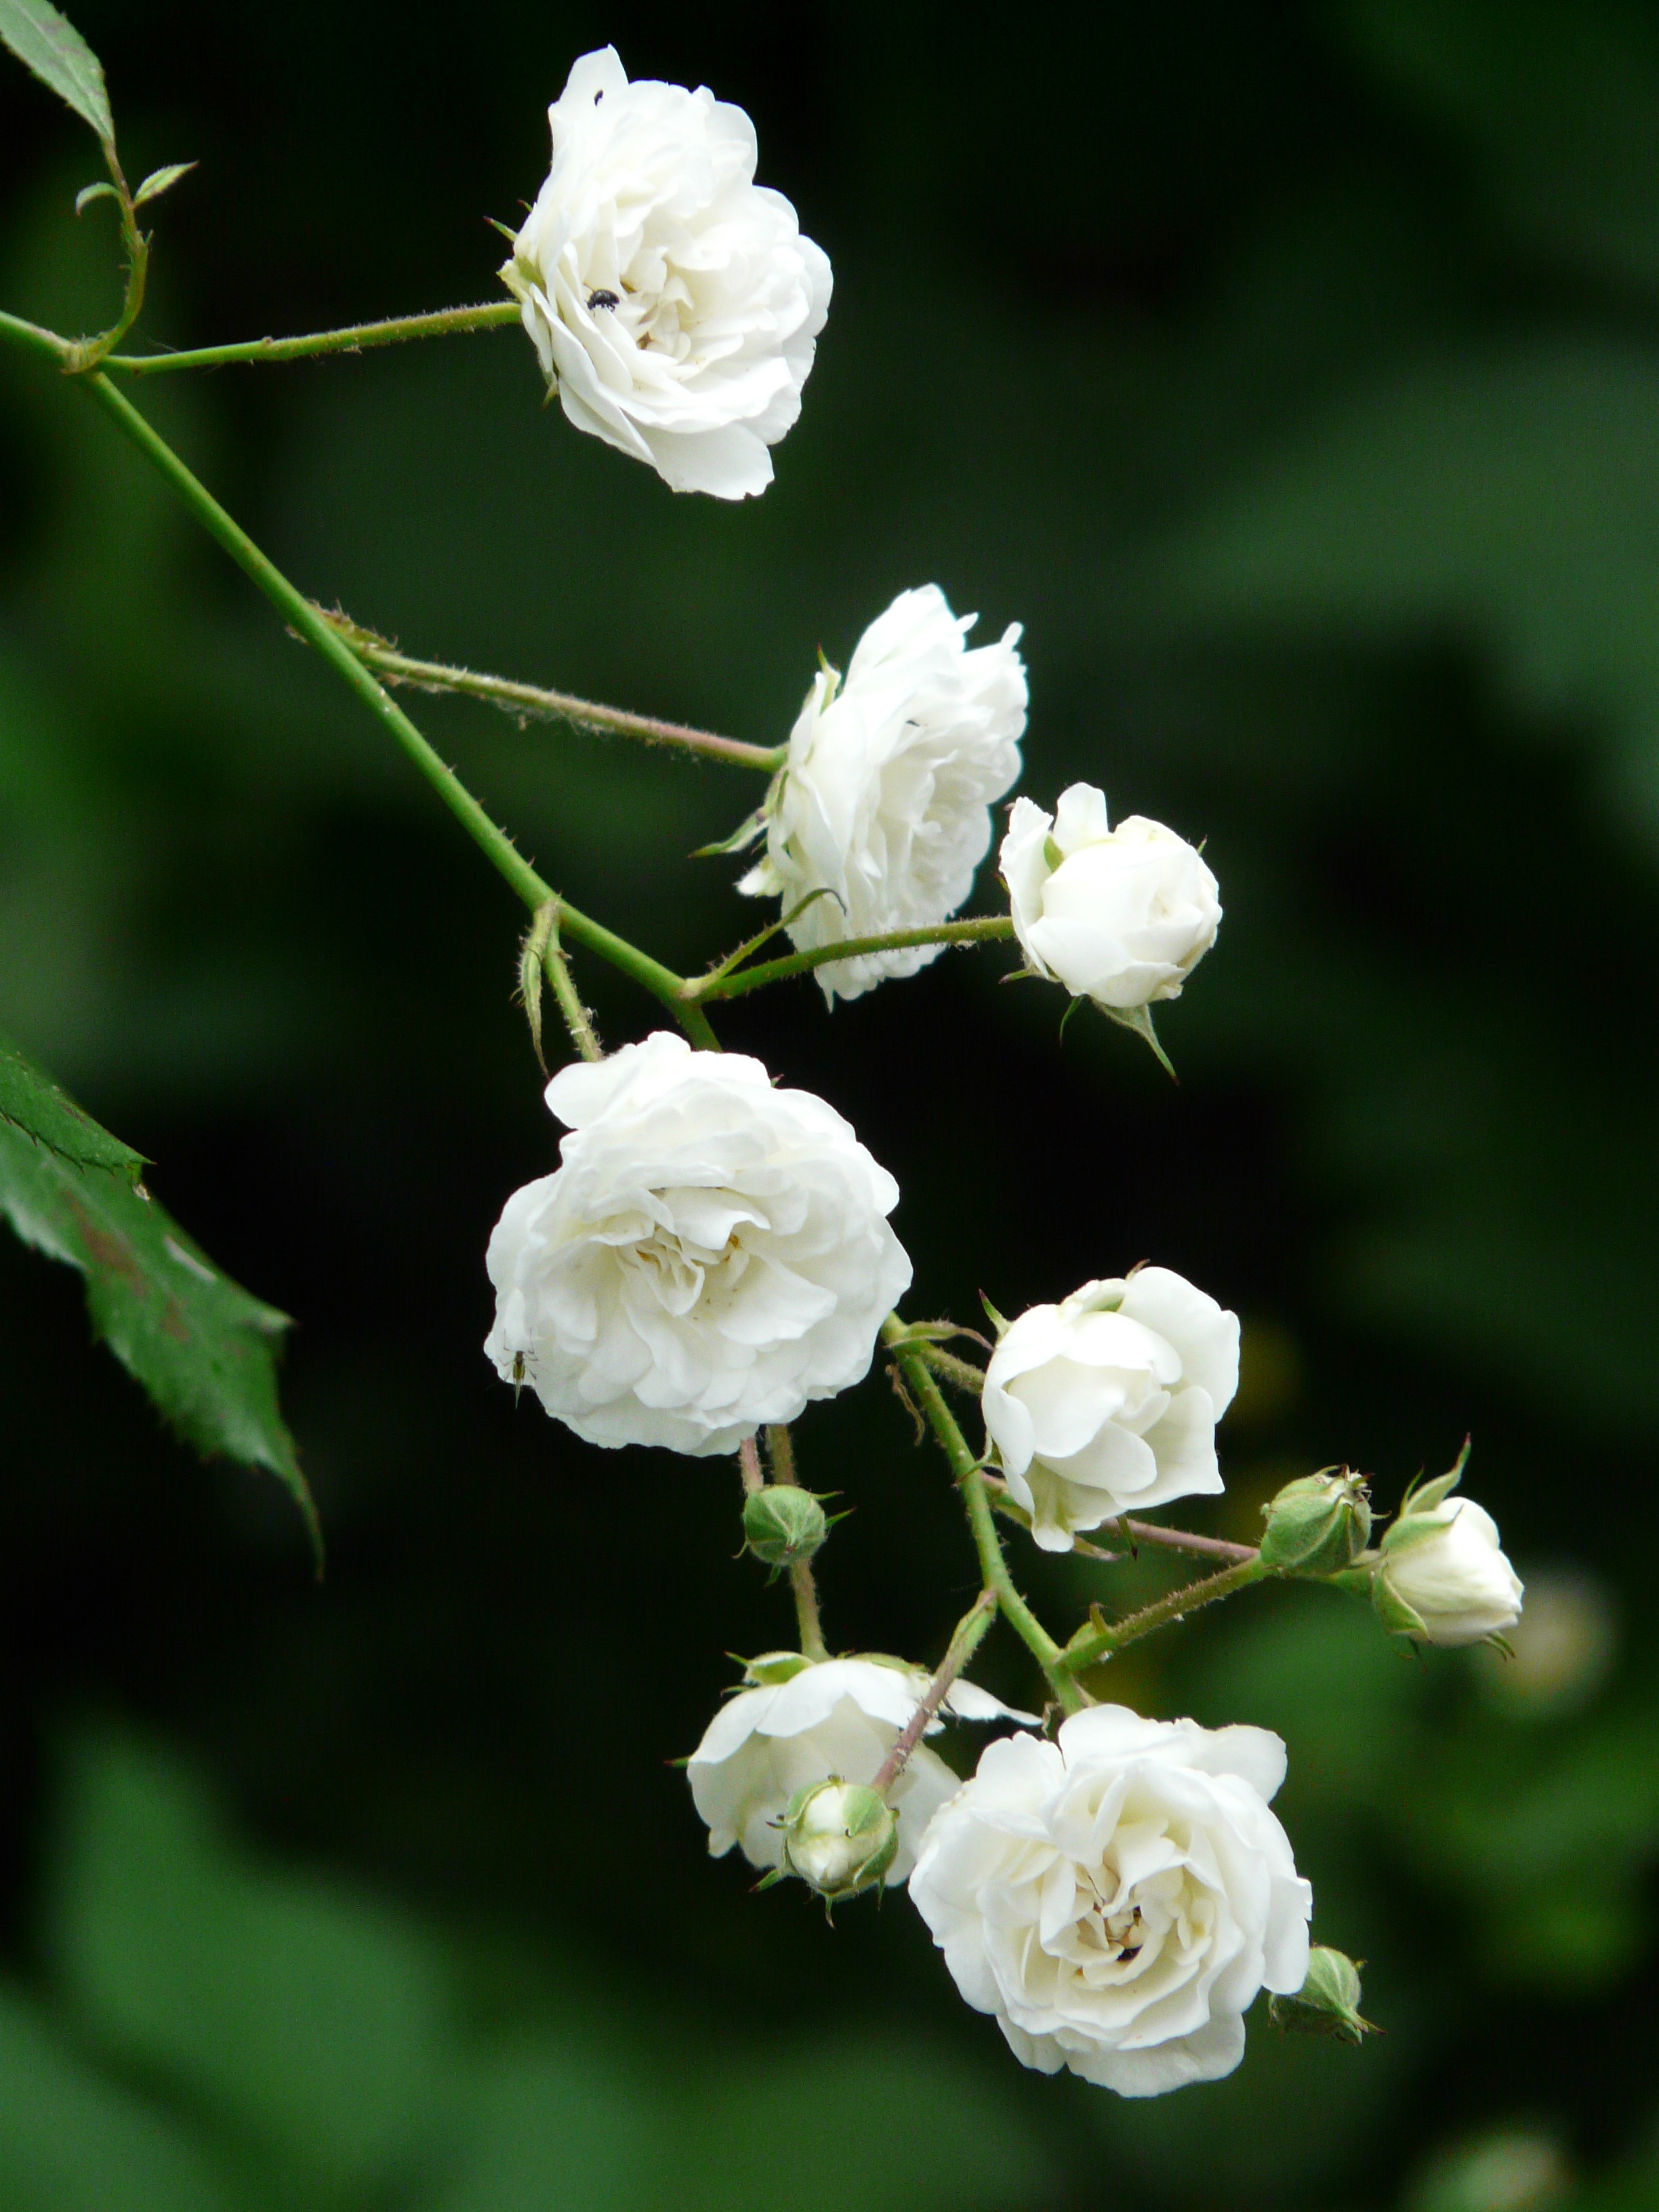
blossom, plant, white, flower, petal, rose, produce, botany, flora, wildflower, flowers, shrub, bud, floribunda, macro photography, flowering plant, garden roses, rose family, pure white, shrub rose, burnet rose, land plant, rose order, rosa rubiginosa, multiflora rose